Landslide (1940 film)

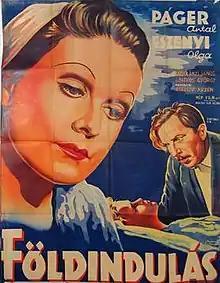

Landslide (Hungarian: Földindulás) is a 1940 Hungarian drama film directed by Arzén von Cserépy and starring Antal Páger, Olga Eszenyi and Ferenc Kiss. Although ostensibly a romance film, it contained significant amounts of propaganda supportive of the policies of Hungary's far-right government. It was based on a play by János Kodolányi.